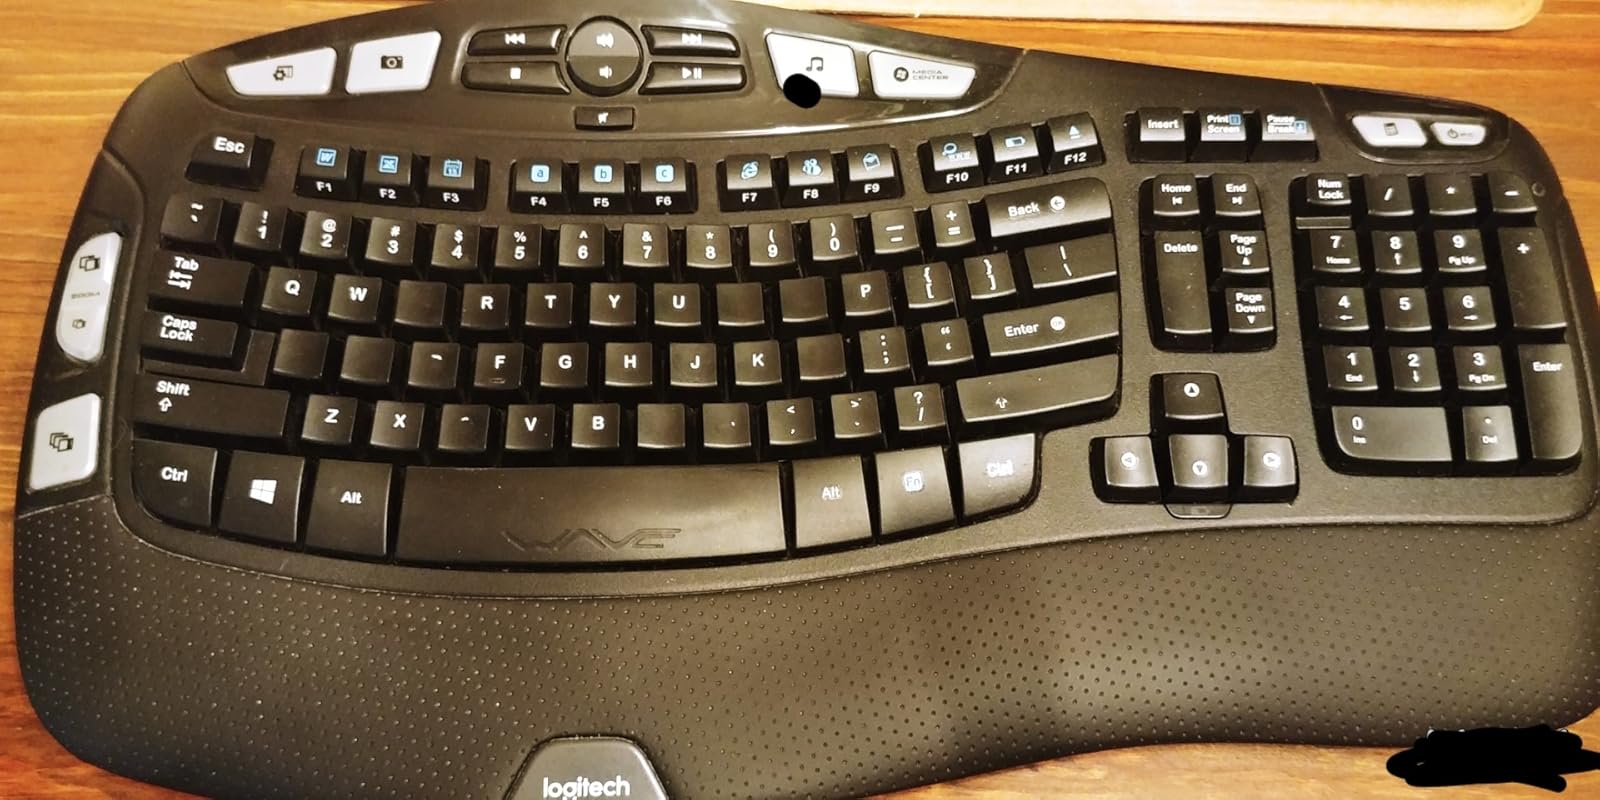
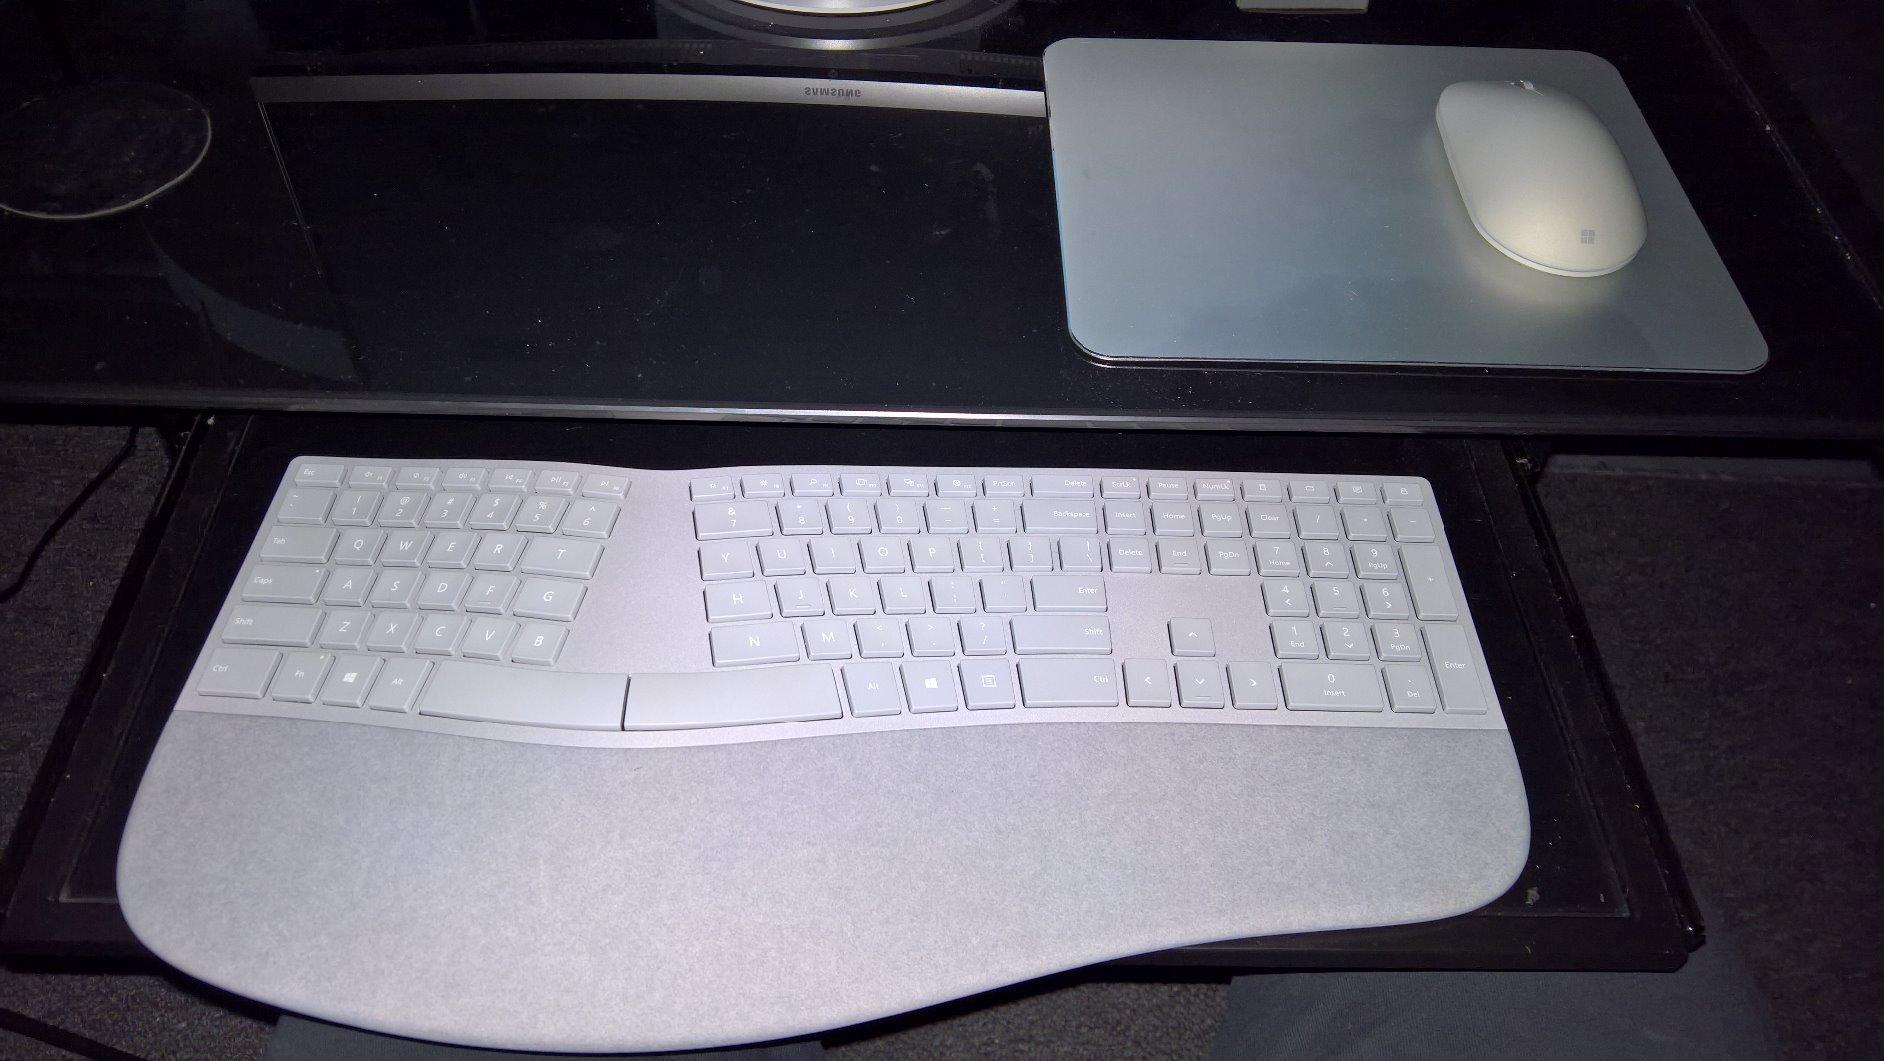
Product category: keyboard
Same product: no